George Johnstone Hope

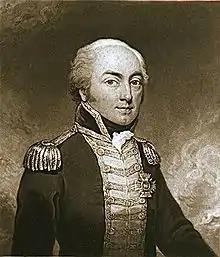
"Rear-Admiral Sir George Johnstone Hope KCB"

Rear-Admiral Sir George Johnstone Hope, KCB, KSO (6 July 1767 – 2 May 1818) was a British naval officer, who served with distinction in the Royal Navy throughout the French Revolutionary and Napoleonic Wars, including service at the Battle of Trafalgar. A close personal friend of Admiral Nelson, he received many honours following the battle, and later served as a Lord of the Admiralty.